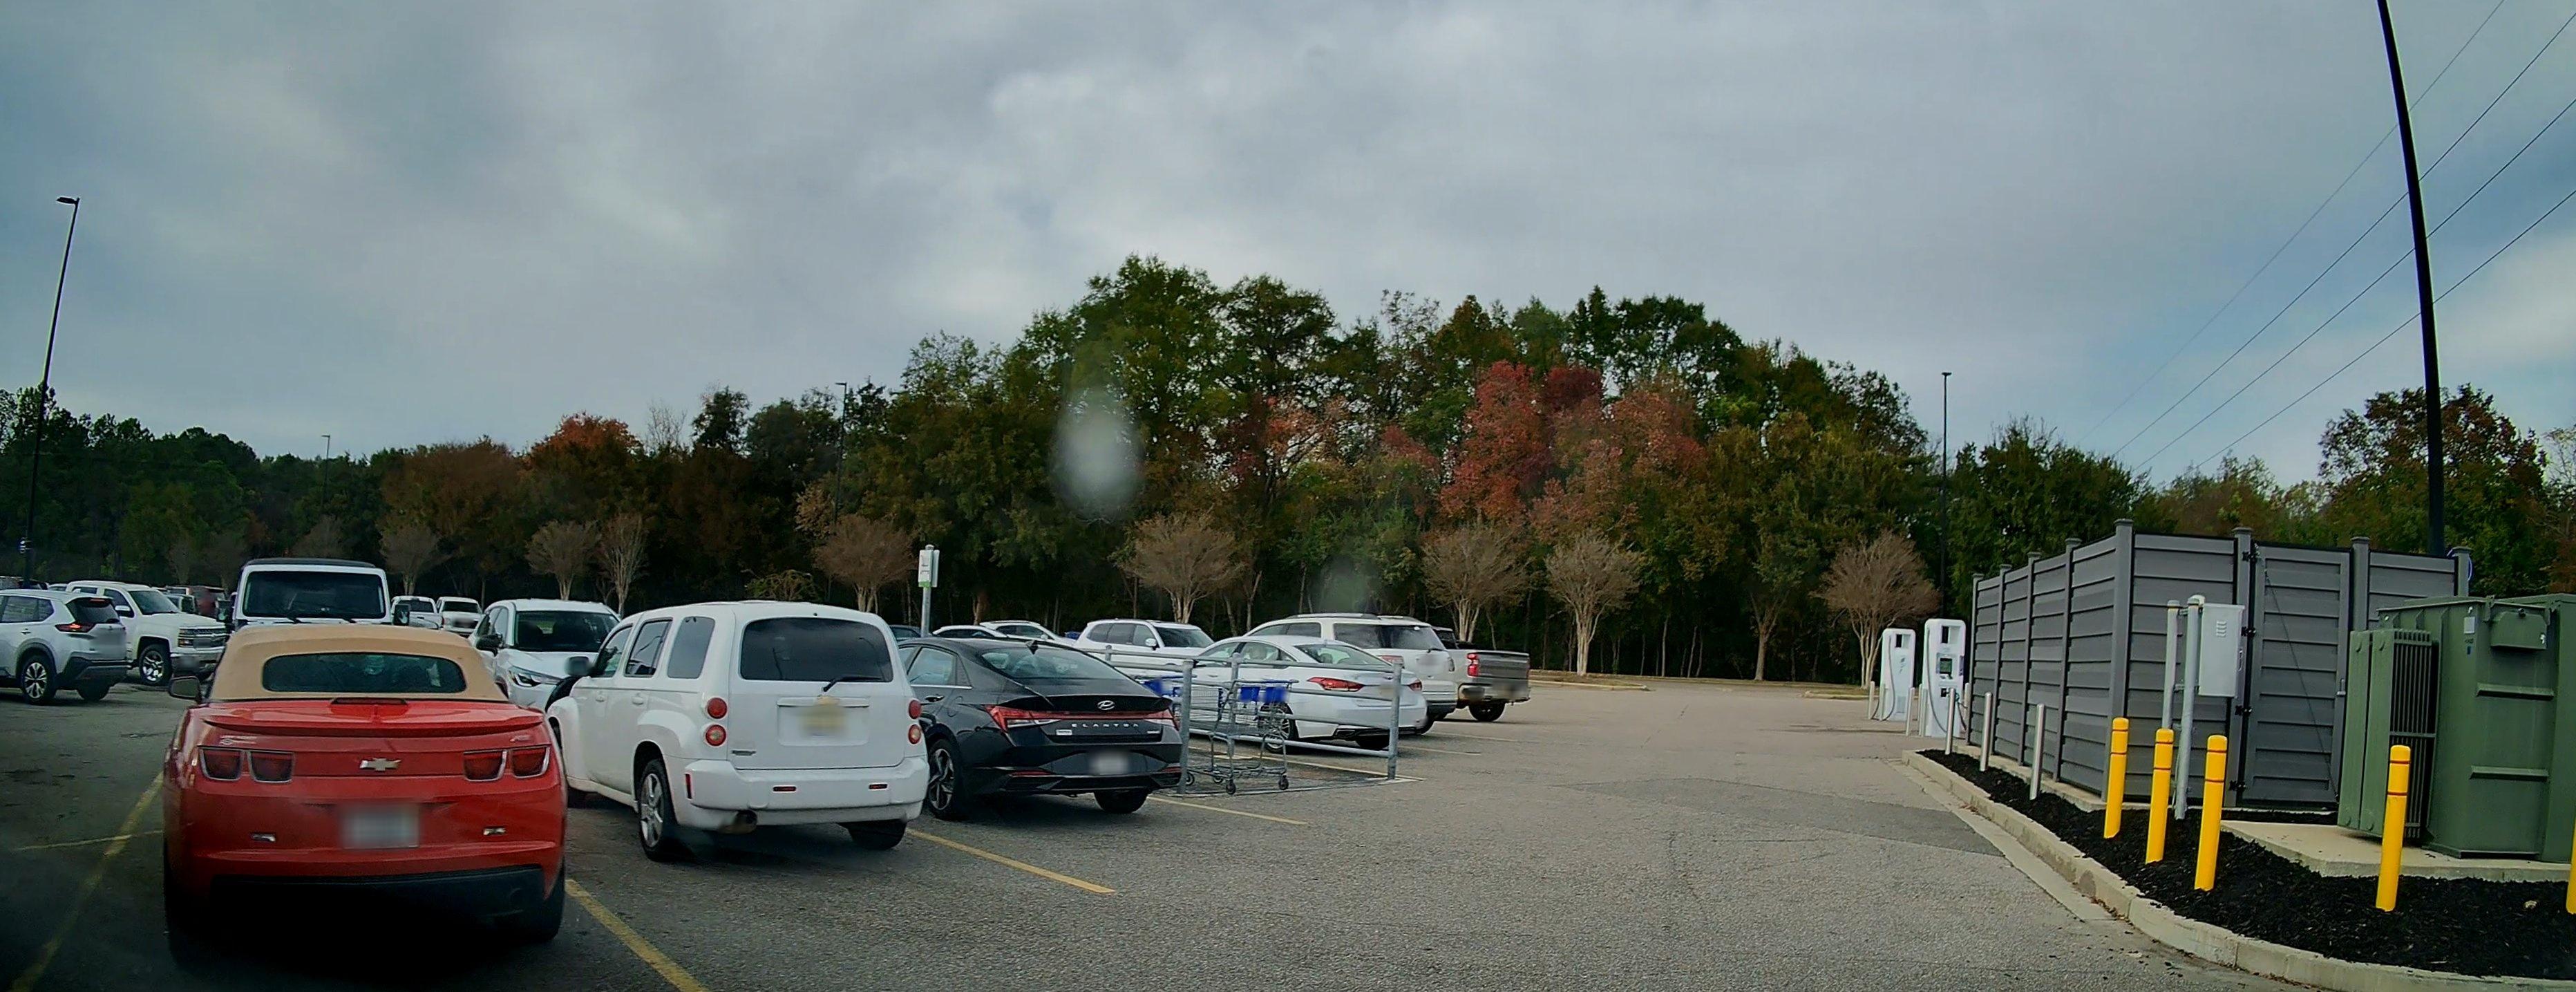
Feature: EV Charger
State: Alabama
Country: United States